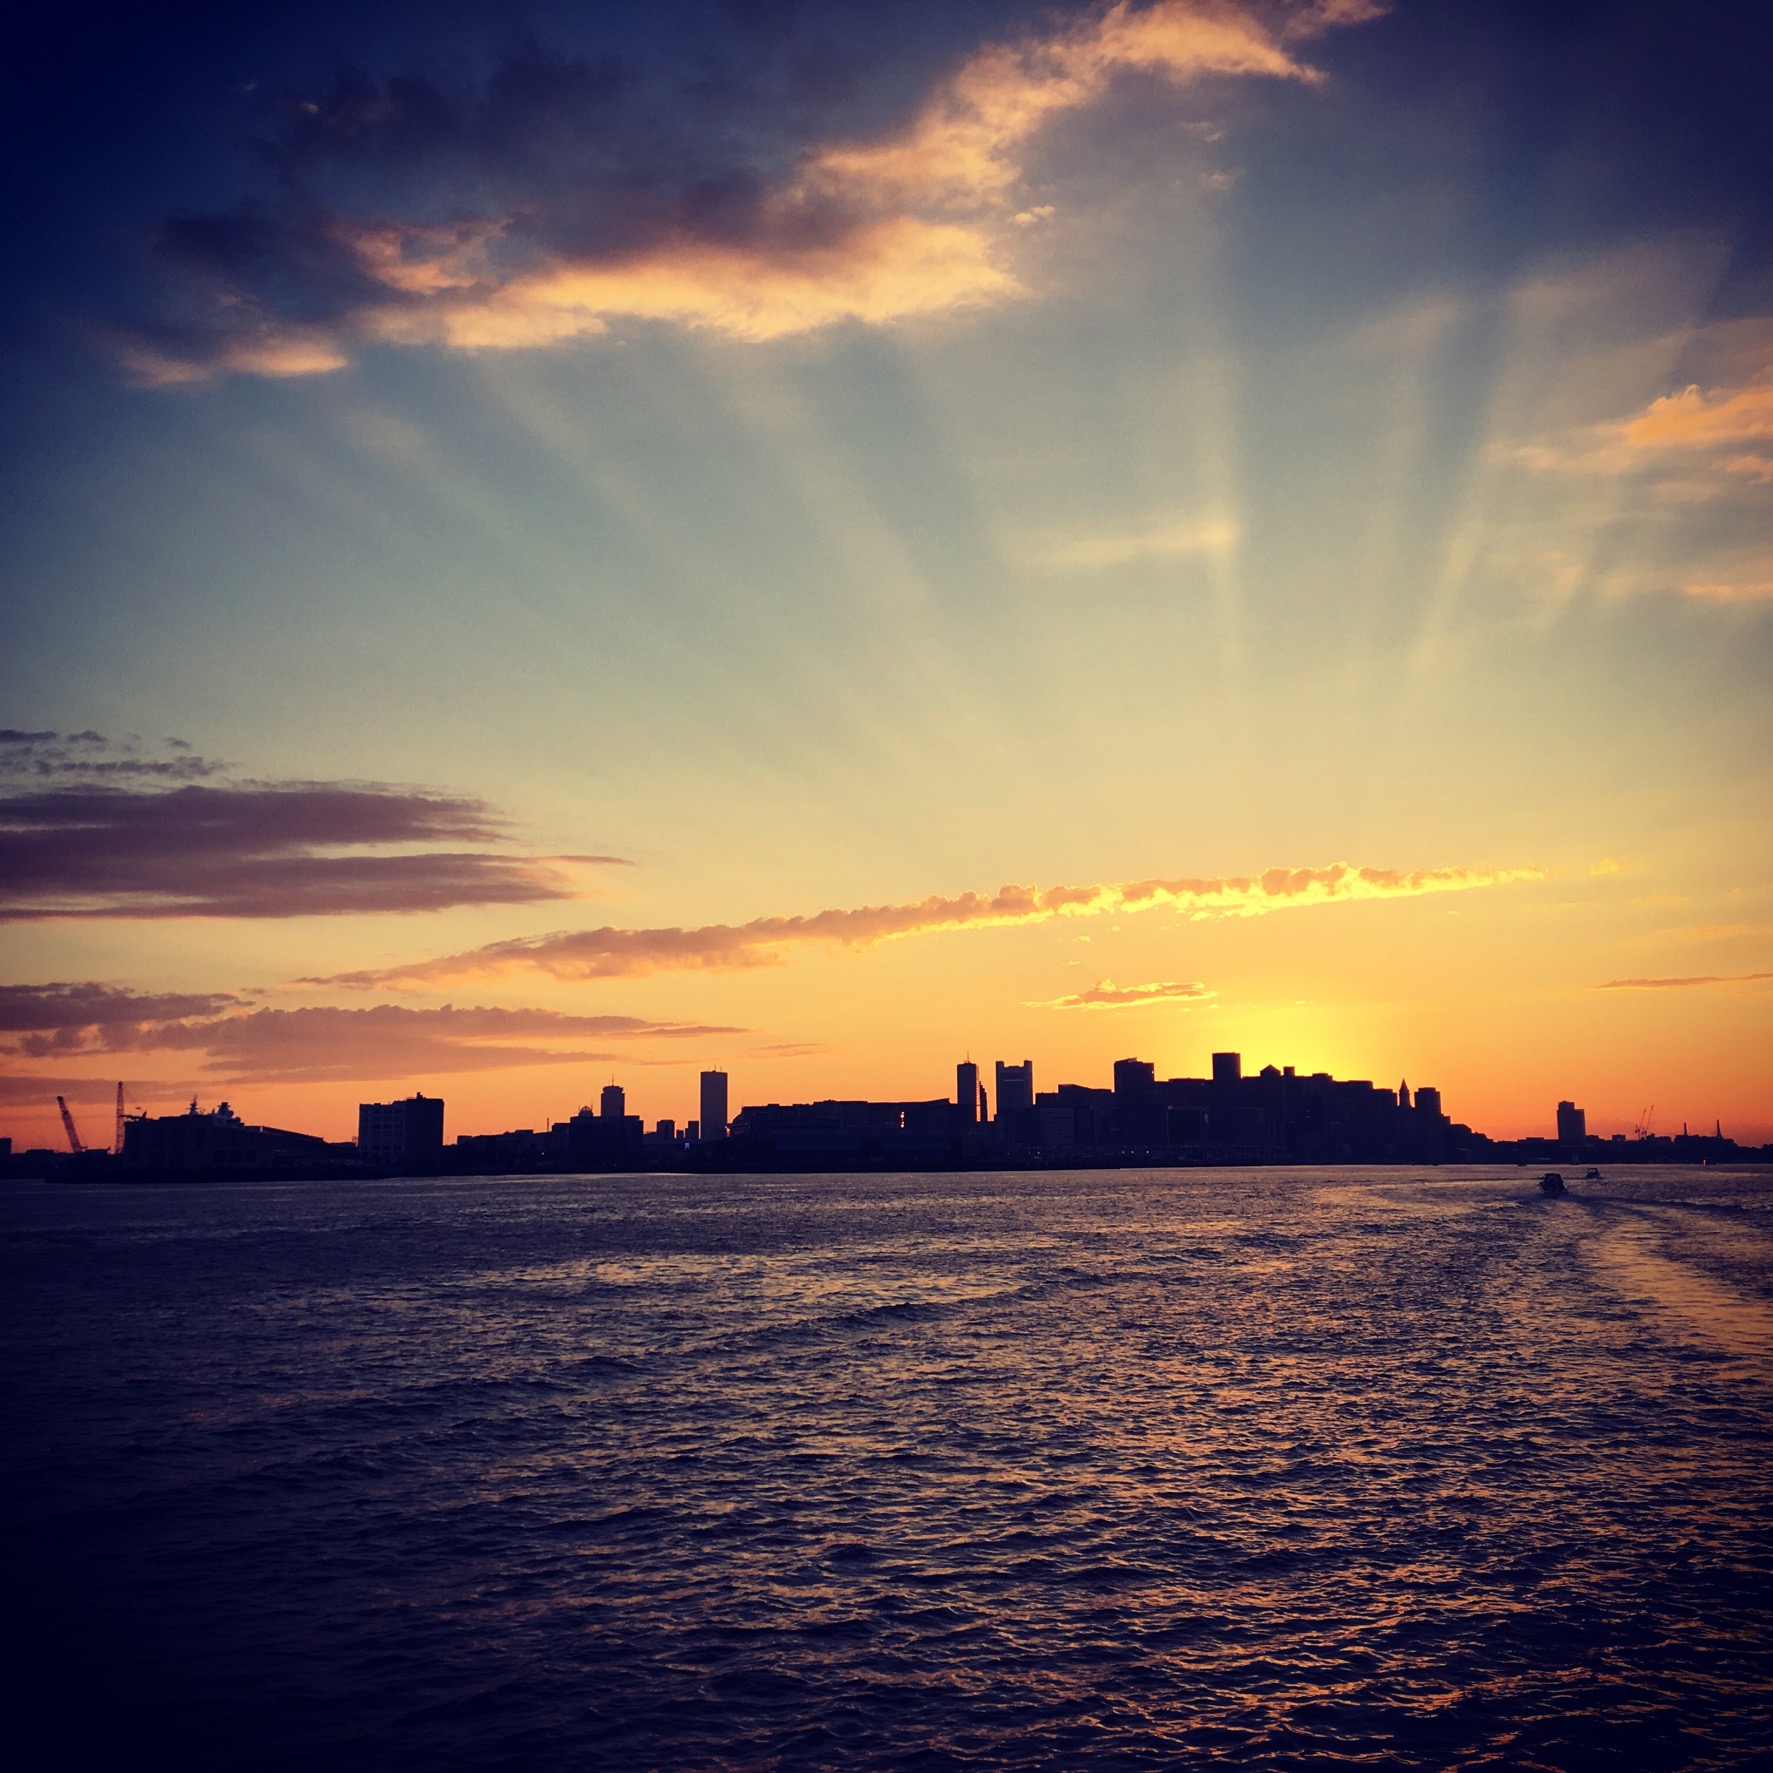
beach, landscape, sea, coast, water, ocean, horizon, silhouette, light, cloud, sky, sun, sunrise, sunset, boat, sunlight, morning, dawn, pier, river, dusk, evening, reflection, seascape, clouds, buildings, afterglow, sun rays